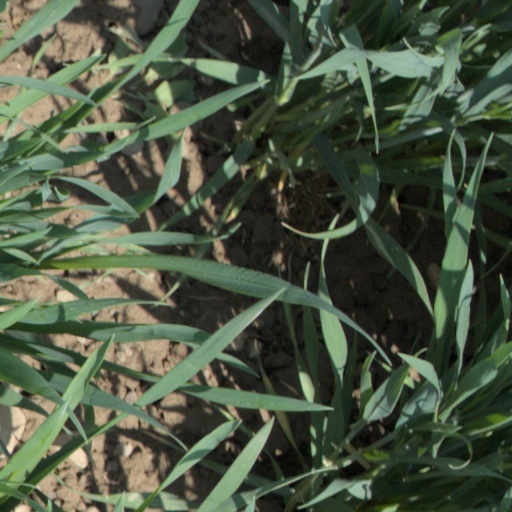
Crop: wheat